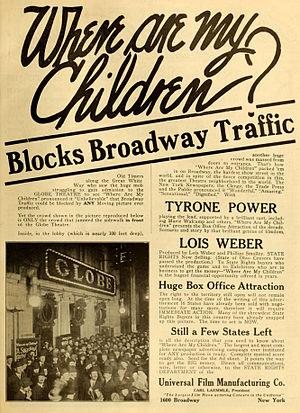
Lois Weber est une réalisatrice, scénariste, actrice et productrice américaine née le 13 juin 1879 à Allegheny et morte le 13 novembre 1939 à Hollywood.